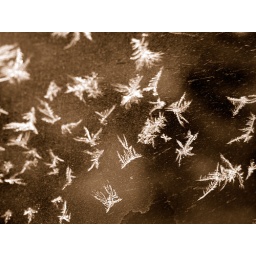
Photo taken through a double glazed train window in Russia